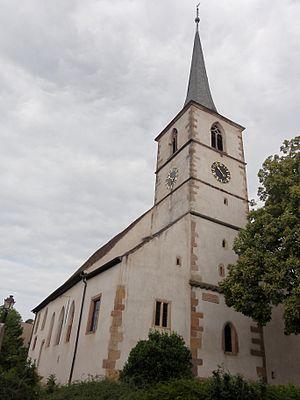
Alsace, Bas-Rhin, Église protestante Saint-Étienne de Mittelbergheim (IA00115378).
Mittelbergheim est une commune française située dans le département du Bas-Rhin, en région Grand Est. Elle est classée parmi les Plus Beaux Villages de France.